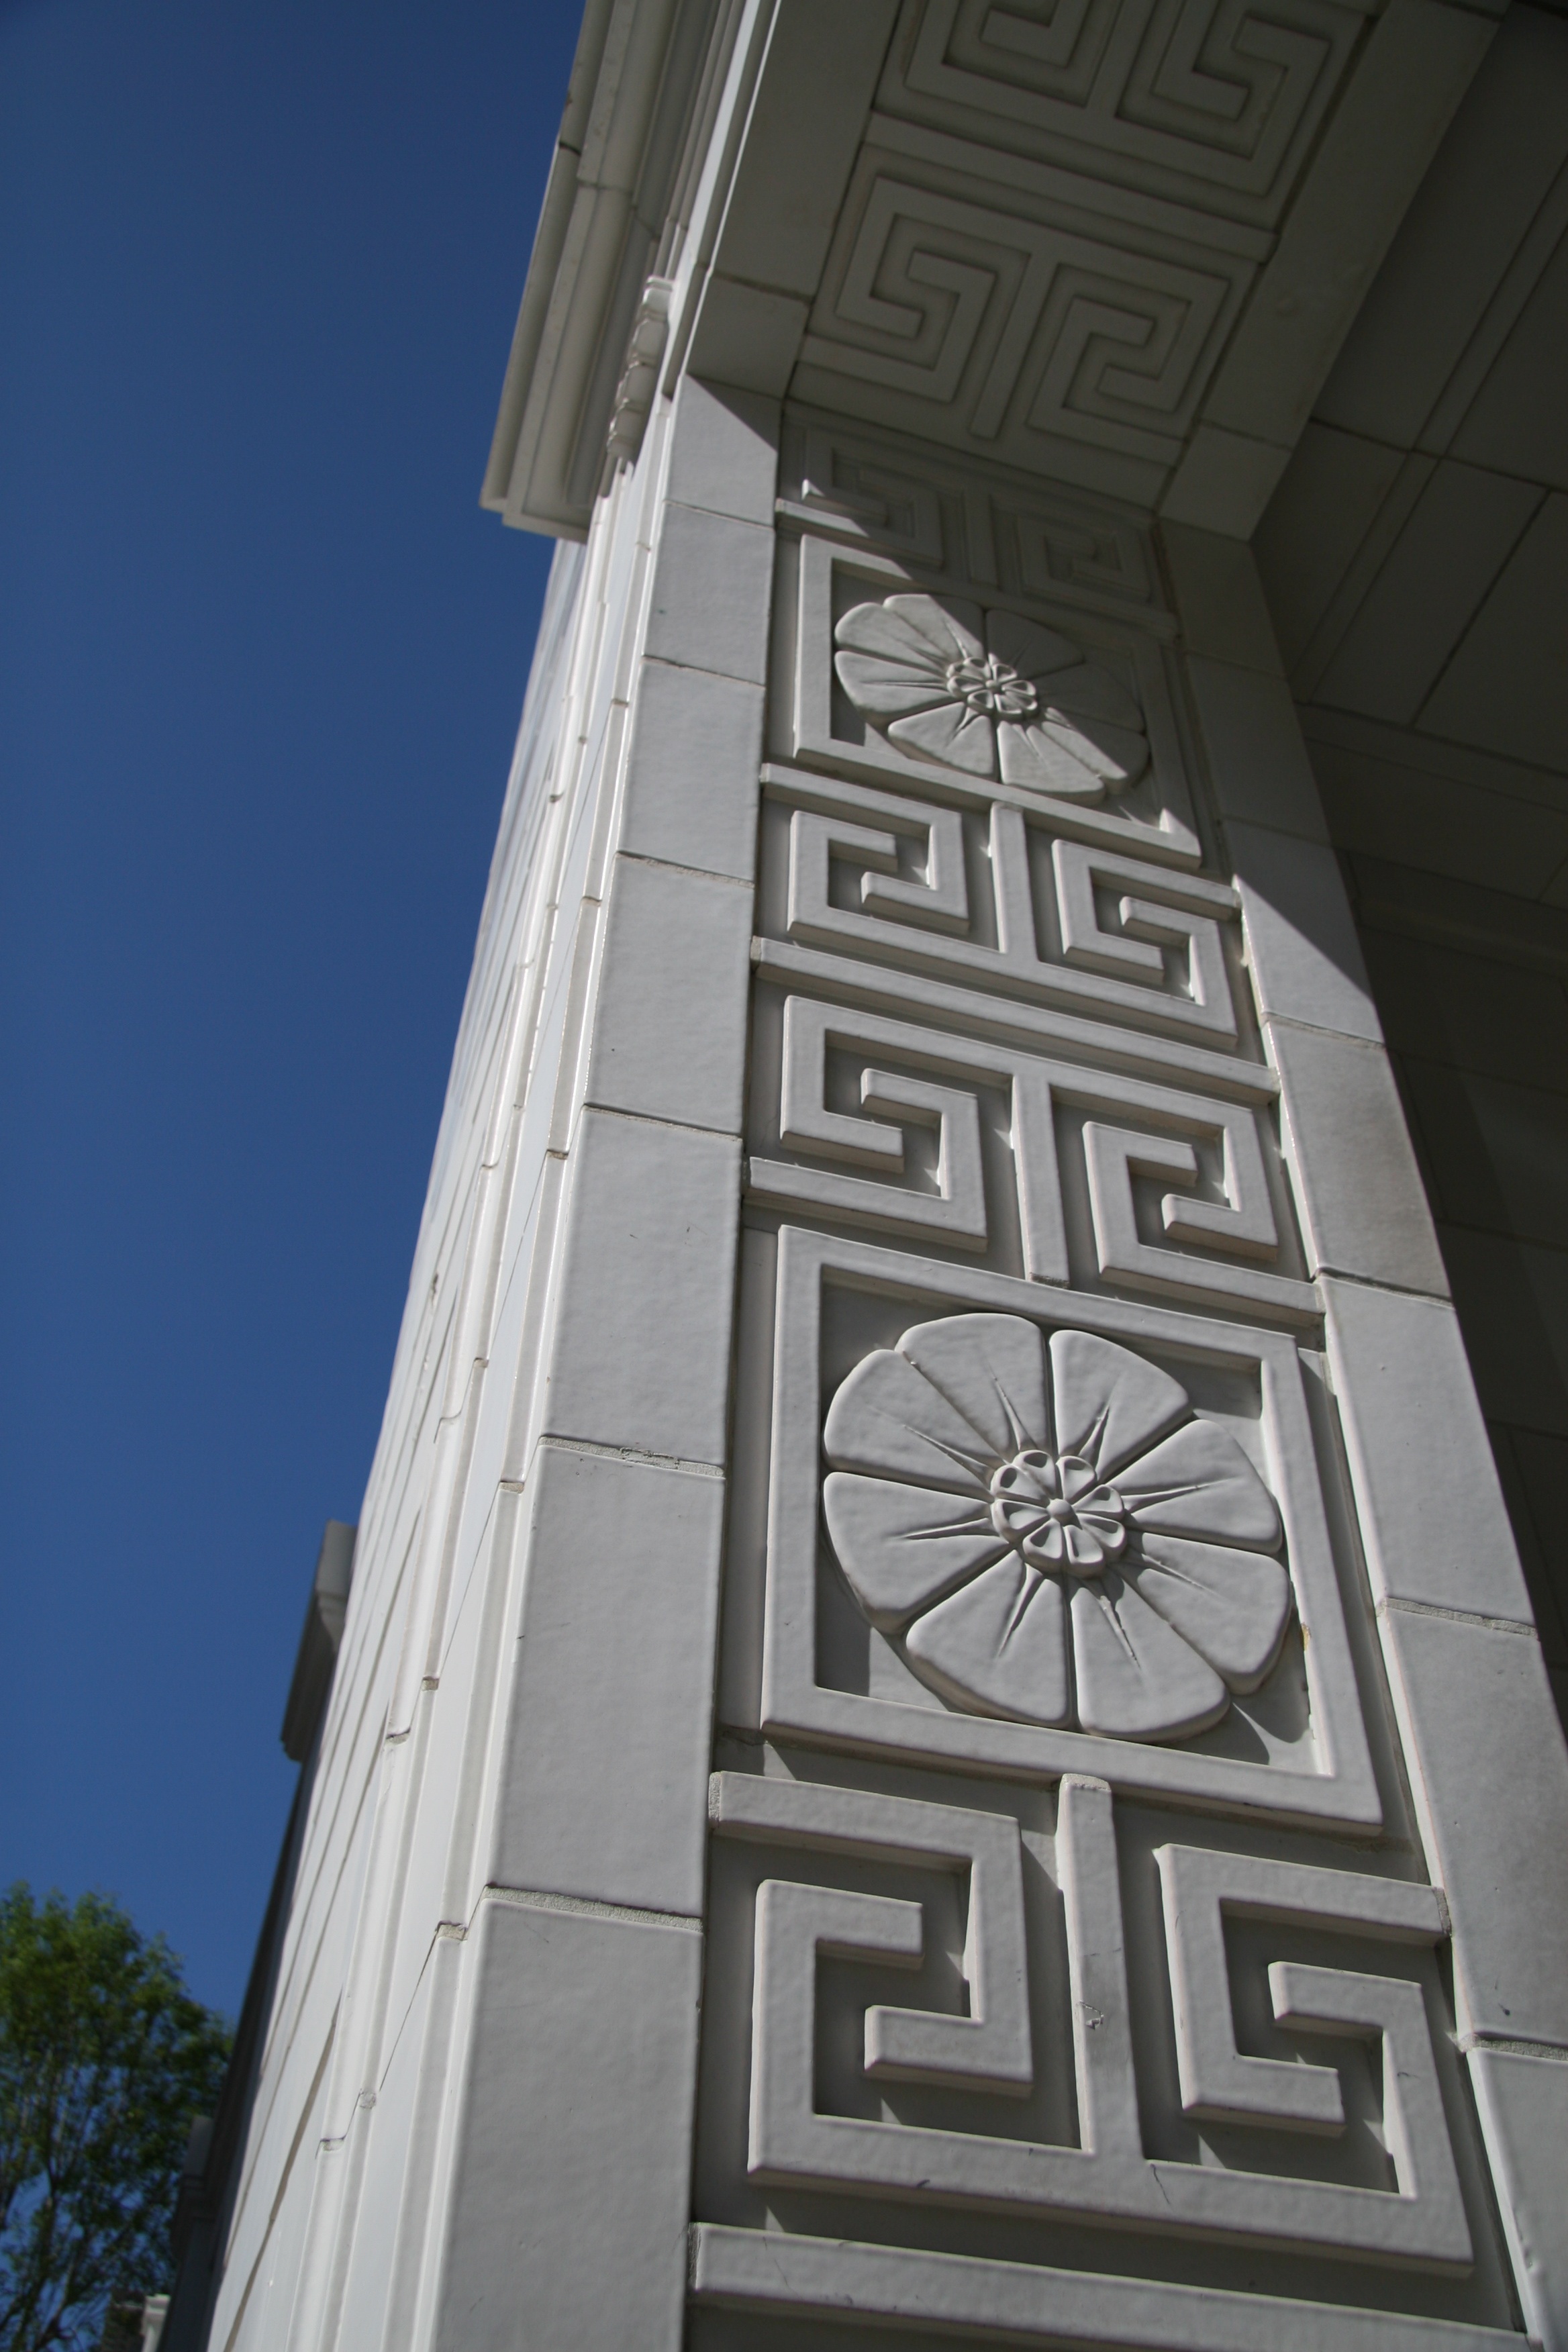
architecture, structure, building, city, skyscraper, wall, architect, tower, landmark, facade, exterior, design, decorative, symmetry